Donald Penn

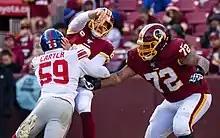
Penn in a game against the New York Giants

On July 31, 2019, Penn signed a one-year deal with the Washington Redskins. The Redskins chose not to re-sign Penn for the 2020 NFL season and Penn became a free agent.